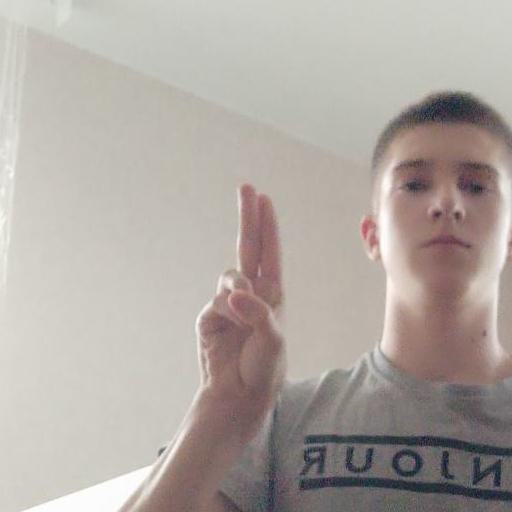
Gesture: two_up